Irving Kaufman

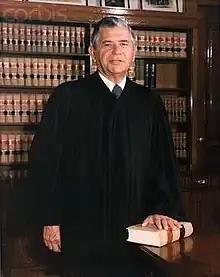

Irving Robert Kaufman (June 24, 1910 – February 1, 1992) was a United States circuit judge of the United States Court of Appeals for the Second Circuit and a United States district judge of the United States District Court for the Southern District of New York.